Mystical Scent (He Xutian)

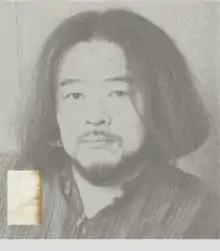
HE XUNTIAN

Mystical Scent "( 神香 )" is a music work for the original soundtrack of the feature film "Prince of Himalayas",